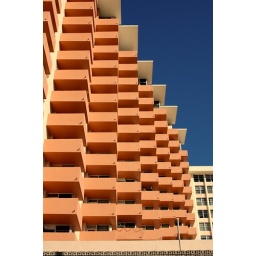
some building in south beach